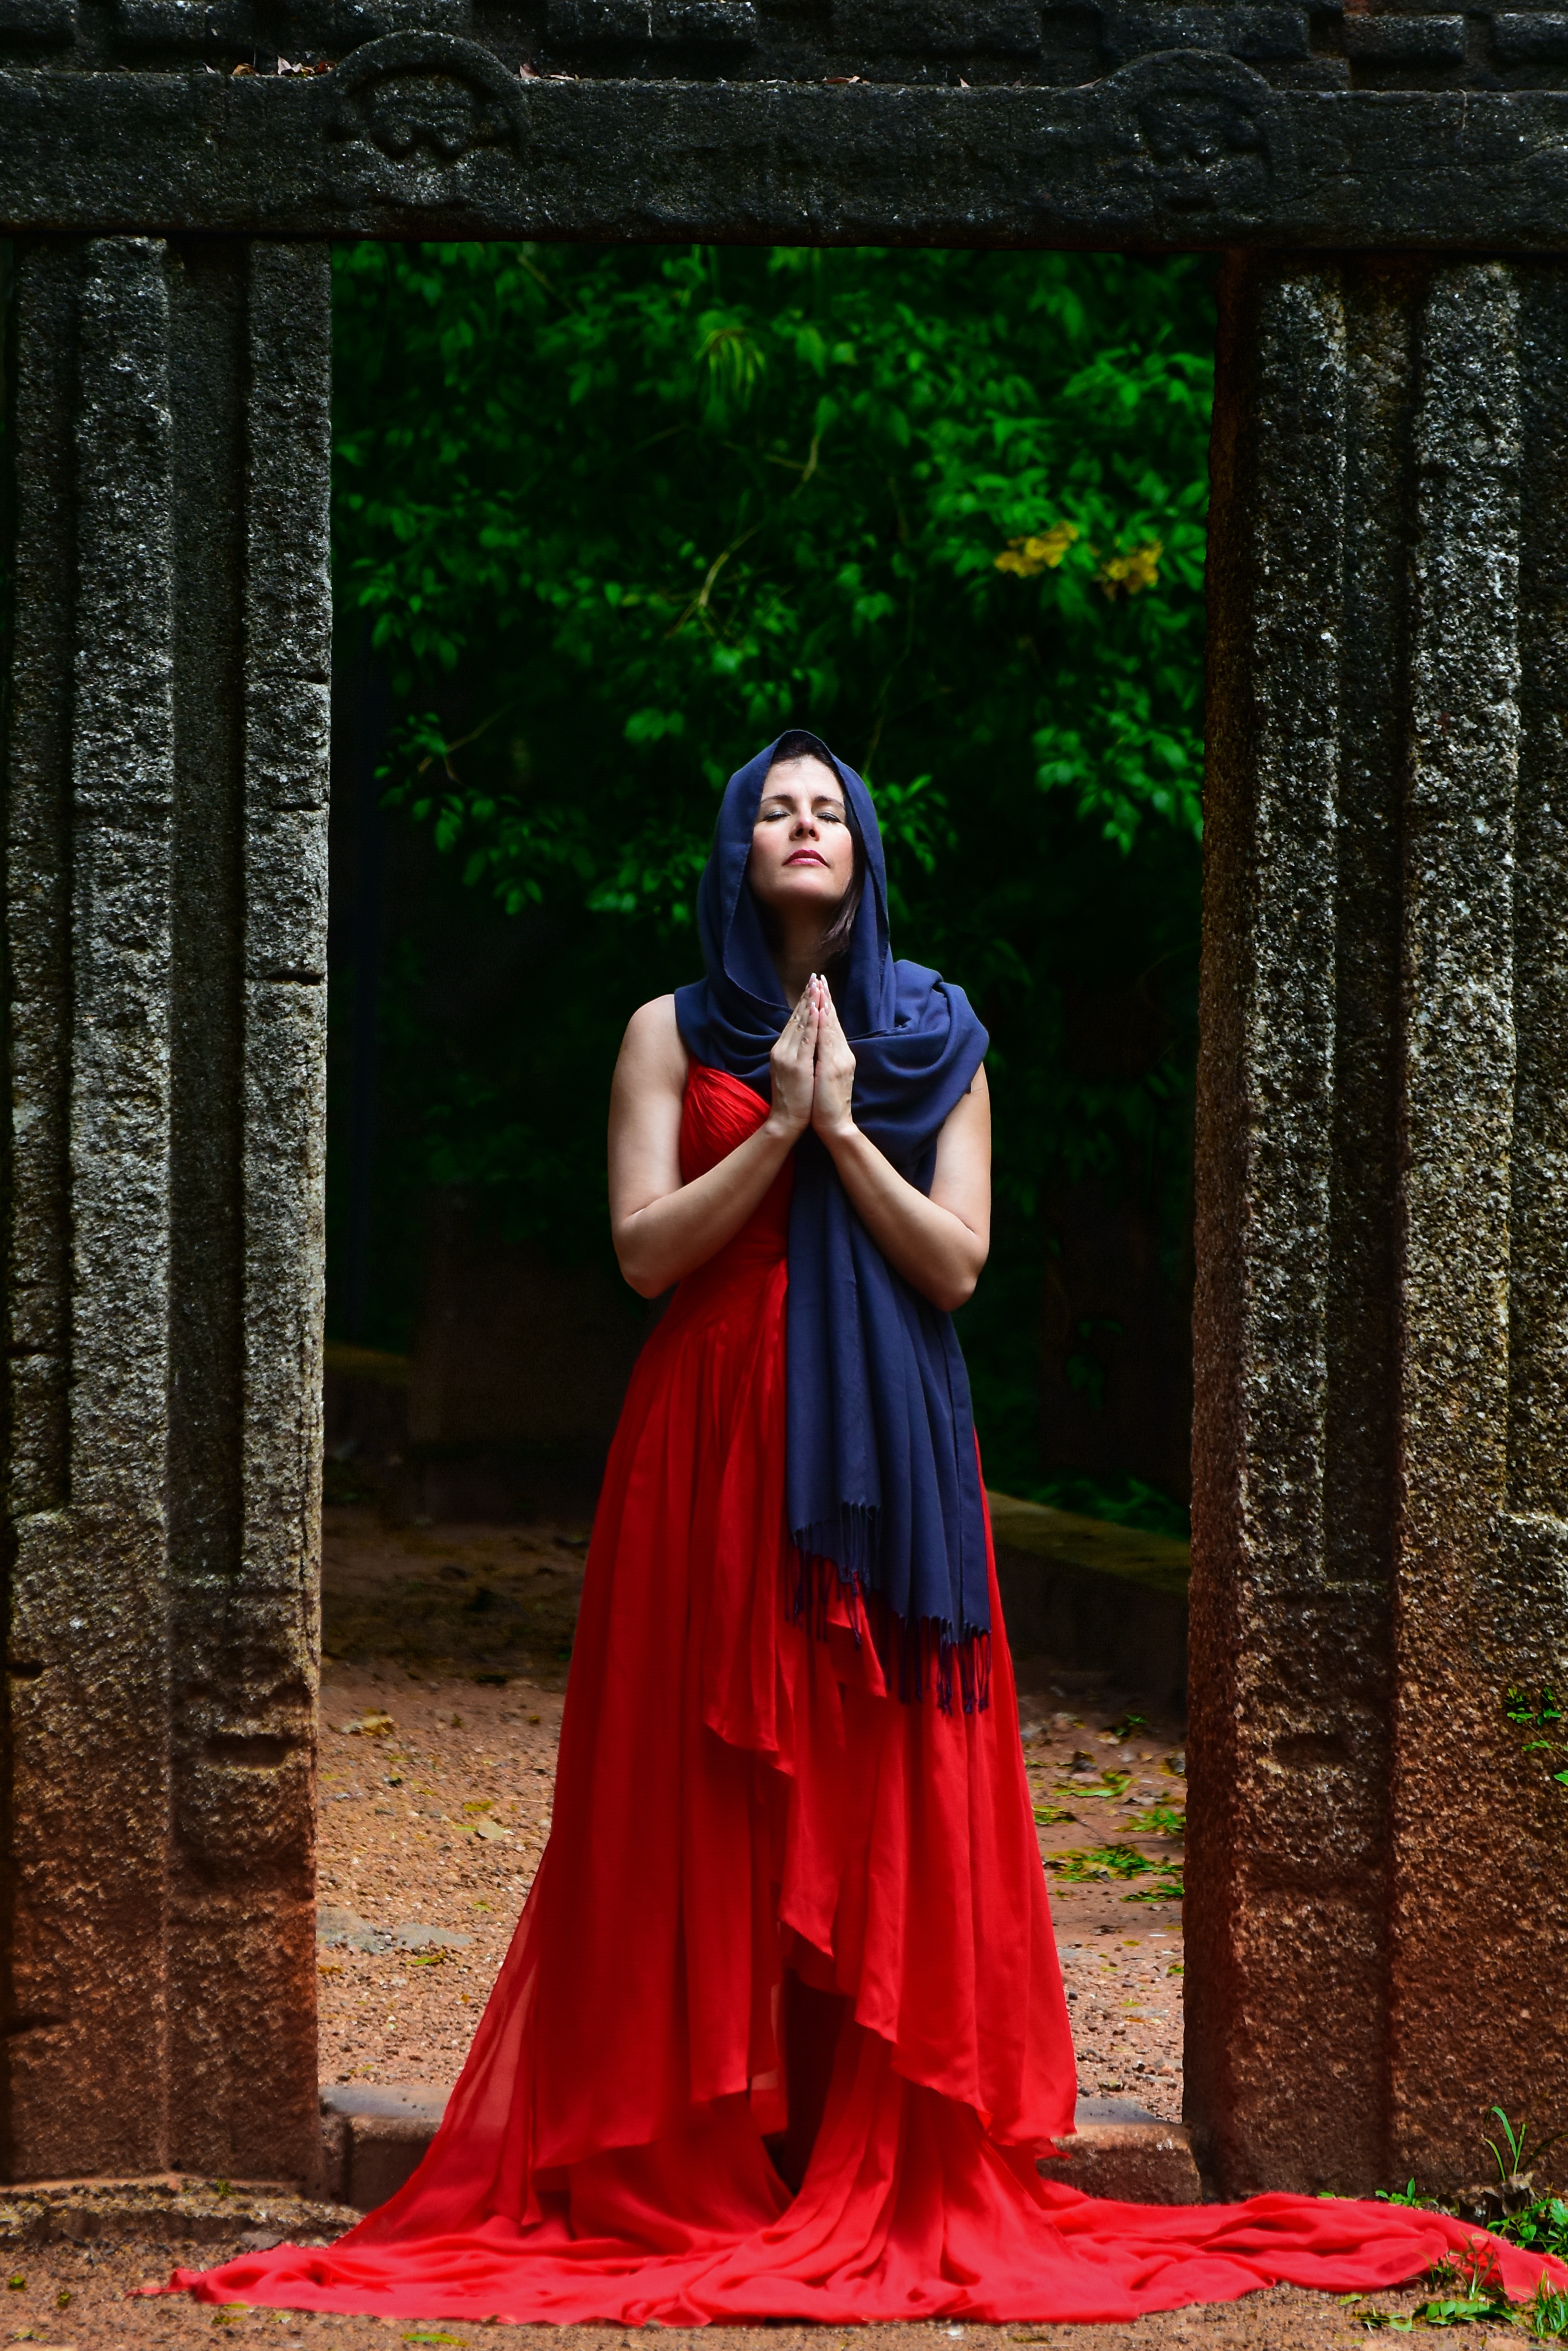
woman, red, pray, colors, dress, mood, gown, awe, photo shoot, formal wear